Tuzemák

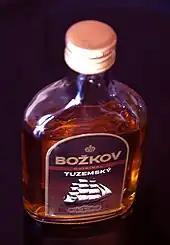
Tuzemský Božkov

Tuzemák, formerly called Tuzemský rum ( or potato rum), is a traditional Czech distilled beverage. It is a substitute good (ersatz) for true rum which is produced from sugarcane mainly in the Caribbean and Latin America. Since the 19th century, Tuzemák became one of the most popular spirits in the Czech lands.